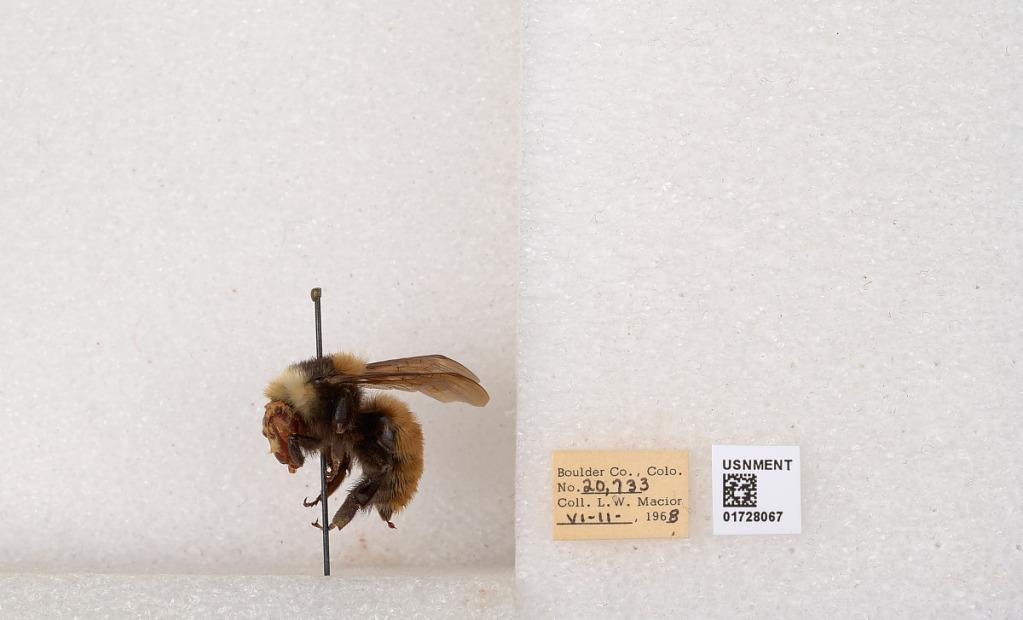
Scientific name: Bombus appositus Cresson
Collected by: L. Macior
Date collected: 1968-6-11
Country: United States
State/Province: Colorado
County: Boulder
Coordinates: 40.0925, -105.358